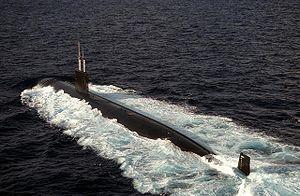
L'USS Alexandria (SSN-757) est un sous-marin nucléaire d'attaque américain de classe Los Angeles nommé d'après Alexandria en Virginie. Construit au Chantier naval Electric Boat de Groton, il a été commissionné le 29 juin 1991 et est toujours actuellement en service dans l’United States Navy.